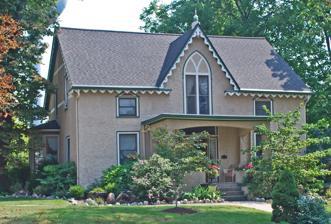
Building: Samuel D. Van Duzer House
Country: United States of America
Year built: 1858
United States historic place Samuel D. Van Duzer House U.S. National Register of Historic Places Location 205 S. Ann Arbor St., Saline, Michigan Coordinates 42°09′54″N 83°46′48″W / 42.16500°N 83.78000°W / 42.16500; -83.78000 ( Samuel D. Van Duzer House ) Area less than one acre Built 1858 ( 1858 ) Architectural style Gothic Revival MPS Saline MRA NRHP reference No. 85002963 Added to NRHP October 10, 1985 The Samuel D. Van Duzer House was built as a single family home, and is located at 205 South Ann Arbor Street in Saline, Michigan . It was listed on the National Register of Historic Places in 1985. History This house was constructed in 1858; newspaper reports indicate it was constructed for merchant Caleb Van Husan, although tax records indicate that Samuel D. Van Duzer was the original owner. In either case, Van Duzer was living in the house by the early 1860s, and remained living there for over 50 years. Samuel Van Duzer came to Saline in 1834 from New York state, when he was 14. He eventually went in to the dry goods business, but then spent most of his career as a clerk and bookkeeper. He also served on the village's board of trustees, and was twice elected president. Van Duzen lived in the house until his death in 1908. In 1912, the property was purchased by Mr. and Mrs. George Cook. Cook owned a livery business in Saline, and also served as president of the Village of Saline, as well as a Justice of the Peace. The Cooks Cook did the stucco work which now covers the building. Description The Samuel D. Van Duzer House is a 1 + 1 ⁄ 2 -story frame structure with a stucco veneer and a steeply pitched gabled roof. It has a one-story rear addition and a stucco front porch. A central dormer in the roof, facing the street, contains a Gothic-arched window and pointed-arch eaves trim. The gable ends are half-timbered. References